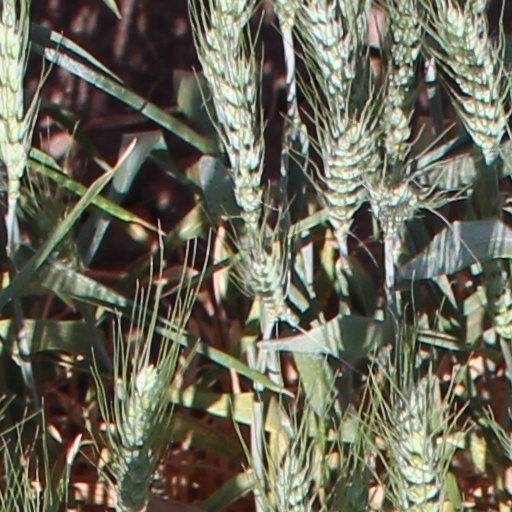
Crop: wheat